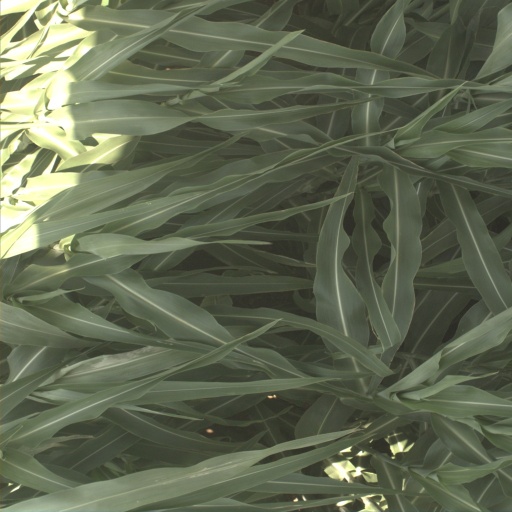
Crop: sorghum